Tell Jemmeh

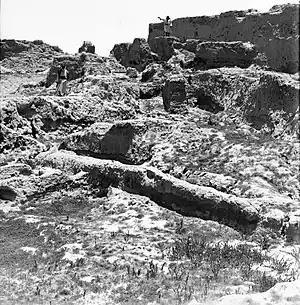
Excavations on the southern side of Tell Jemmeh by Flinders Petrie

Tell Jemmeh or Tell Gemmeh, also known in Hebrew as Tel Gamma (תל גמה) or Tel Re'im (תל רעים), is a prominent mound, or tell, located in the region of the northwestern Negev and the southern coastal plain of Israel, about 12 km south of Gaza, bounded by the kibbutz of Re'im 2 km to the east, and the kibbutz of Kisufim 6 km to the west, and is 9 km east of the Mediterranean coast. The site is located at the confluence of two streams, Nahal Besor and Nahal Gerar. Both have changed their course in this area many times throughout history.